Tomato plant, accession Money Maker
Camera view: vertical (180 deg); turntable rotation: 60 degrees
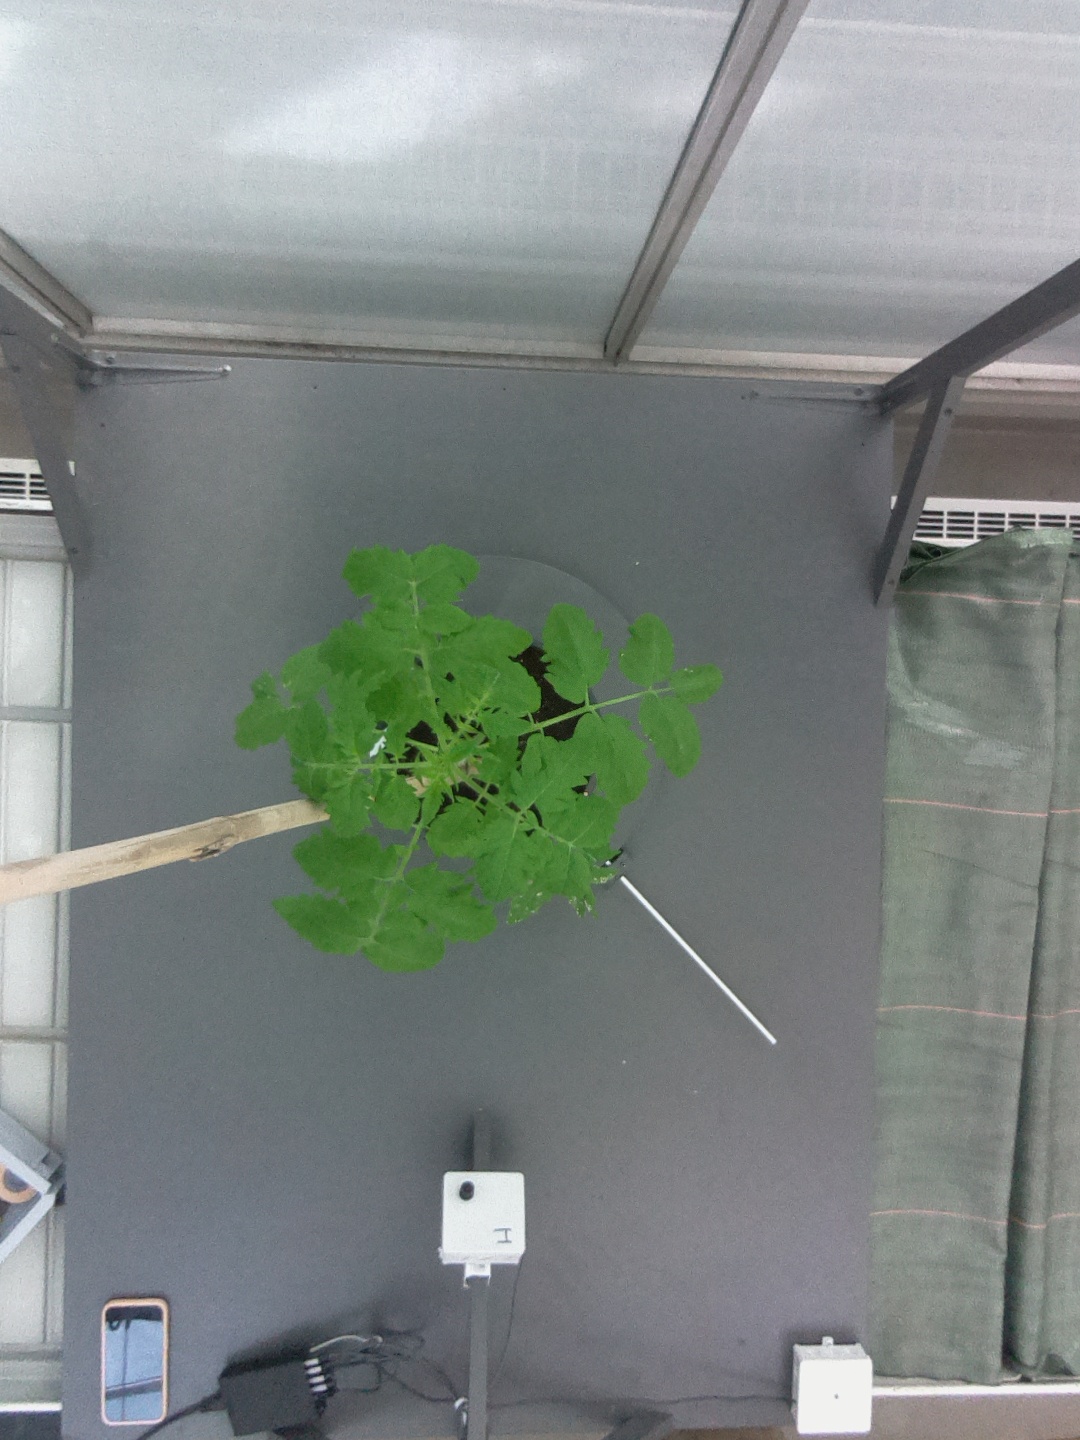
BBCH growth stage 14: 8 of true leaves visible